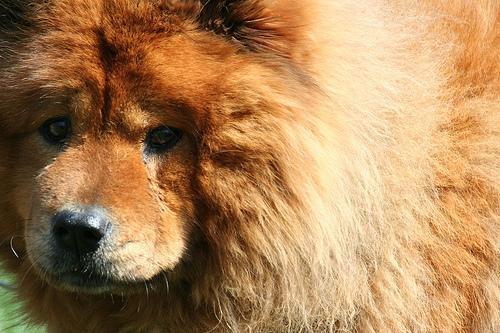
chow